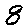
Label: 8